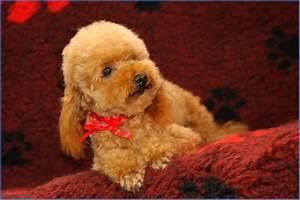
dog